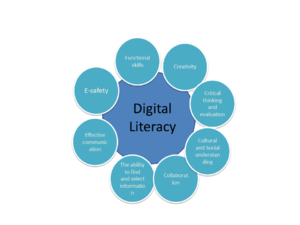
Digital dannelse / Færdigheder i digital dannelse
Visualisering af digital dannelse
Digital dannelse er evnen til at kunne lokalisere, analysere, evaluere, lagre, organisere, skabe, dele og præsentere information samt til at kommunikere og deltage i kollaborative netværk via internettet.